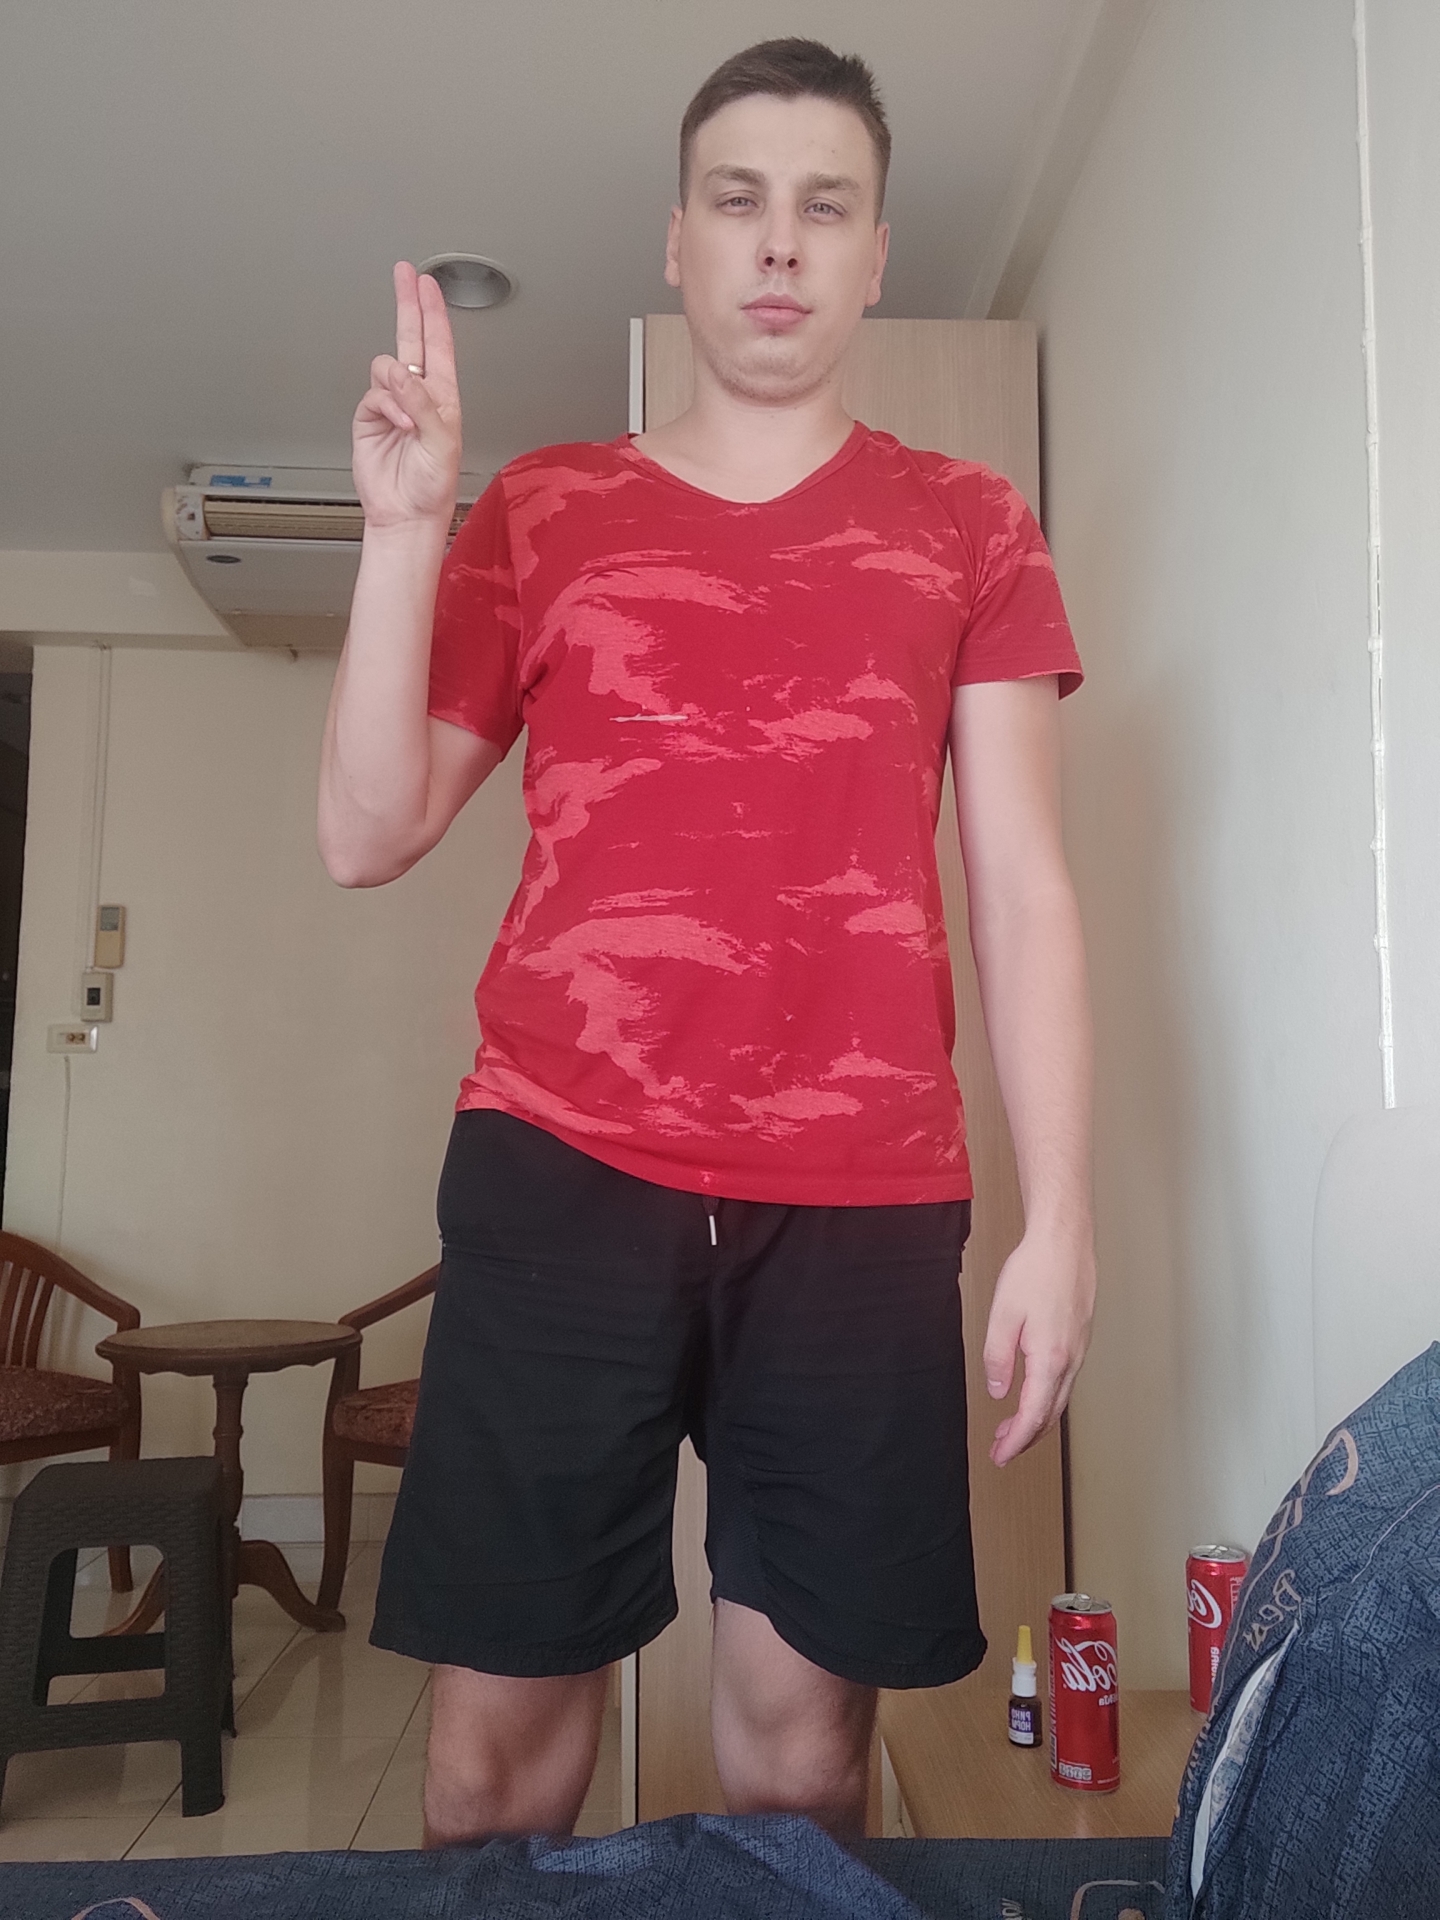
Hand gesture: two_up